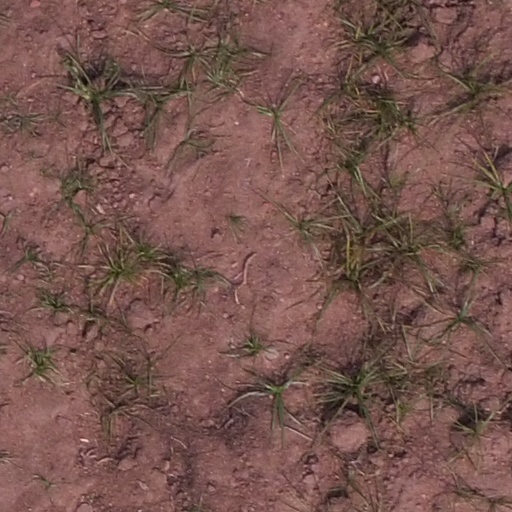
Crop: maize; corn